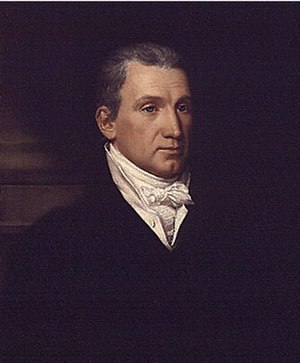
Amerikanske præsidenter / Præsidenter
James Monroe
Dette er en liste over amerikanske præsidenter, siden USA's forfatning trådte i kraft i 1789. Listen viser også deres regeringstid, parti og vicepræsidenter. Farverne symboliserer partiet, de tilhørte.